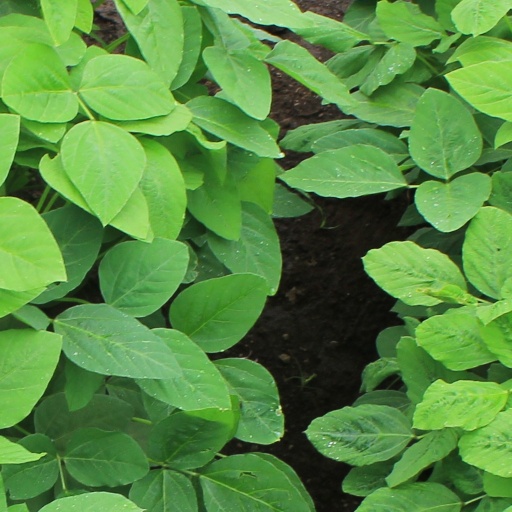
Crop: soybean